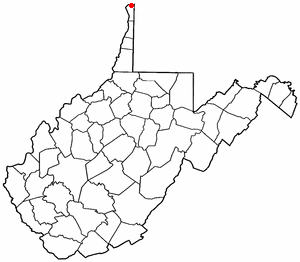
Chester est une ville américaine située dans le comté de Hancock en Virginie-Occidentale.